Mehdishahr

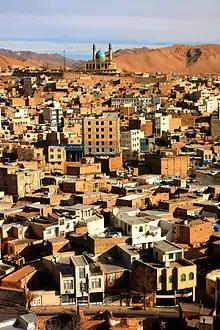
View of the old town with mosque in the background

The primary religious belief in the area now is Shi‘ite Islam. Sangesar was a Zoroastrian stronghold after the invasion of Islam. The Zoroastrians were prosecuted and forced to convert, but much of Sangesari customs have roots in Zoroastrian traditions. Before the Islamic Revolution, a major segment of the population became followers of the Baháʼí Faith in Sangsar. The Bahais migrated from Sangesar to Tehran after the revolution, due to a wide range of persecutions. As for other towns of Iran, the name has thus been changed by the Islamic Republic authorities into Mehdishahr to punish the locals and to signal its imposed pure Muslim identity. Since Bahais believed that the savior, Bab (Mehdi) had appeared, the Islamic Republic renamed Sangesar to Mehdishahr. Mehdi is the Shia Muslim hidden Imam / Savior and Shahr means town in Persian, so Mehdishahr literally means the town reclaimed by Mehdi. Sangesar population who are ancient Persians and proud of their heritage have resisted this change and continue calling their city Sangesar and they continue speaking the ancient Sangesari language.